Southern Arkansas Muleriders baseball

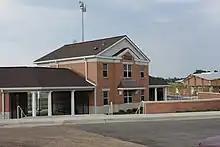
Walker Stadium

Athletic Director W.T. Watson hired Southern Arkansas graduate and University of Arizona Graduate Assistant Steve Goodheart as Head Coach in 1980. Goodheart was a four-year letter winner at SAU from 1973-1976 and was a student assistant at SAU in 1977. SAU won AIC Championships in 1974 and 1975 while Goodheart was a player, as well as 1977 when Goodheart was a student assistant. Following the 1977 season, Goodheart spent one year as the head coach of Camden, Arkansas' Camden Fairview High School. In 1979 Goodheart went to the University of Arizona where he served as a Graduate Assistant. The 1980 Arizona Wildcats baseball team won the College World Series.